2006 Tour de France, Stage 12 to Stage 20

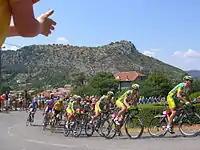
Team Phonak on Stage 13, Cóte de L'Arbousset

The main peloton, including Floyd Landis, did not see anyone in this group as a threat, so they allowed them to get away and stay away. The attack group of five had a lead of 30 seconds at 27 km. They continued to increase their lead—to 3 minutes at 37 km, 6'20" at 47.5 km, and 11'05" at 61.5 km after the category-4 Cóte de Puéchabon climb. At the beginning of the third climb, the Cóte de L'Arbousset at 119.5 km, the lead was 18'50". The lead grew to 24'45" at the 146.5 mark, and to 27'10" at 172.5 km. Pereiro had begun the stage 28'50" behind Landis. Now he was threatening Landis's yellow.